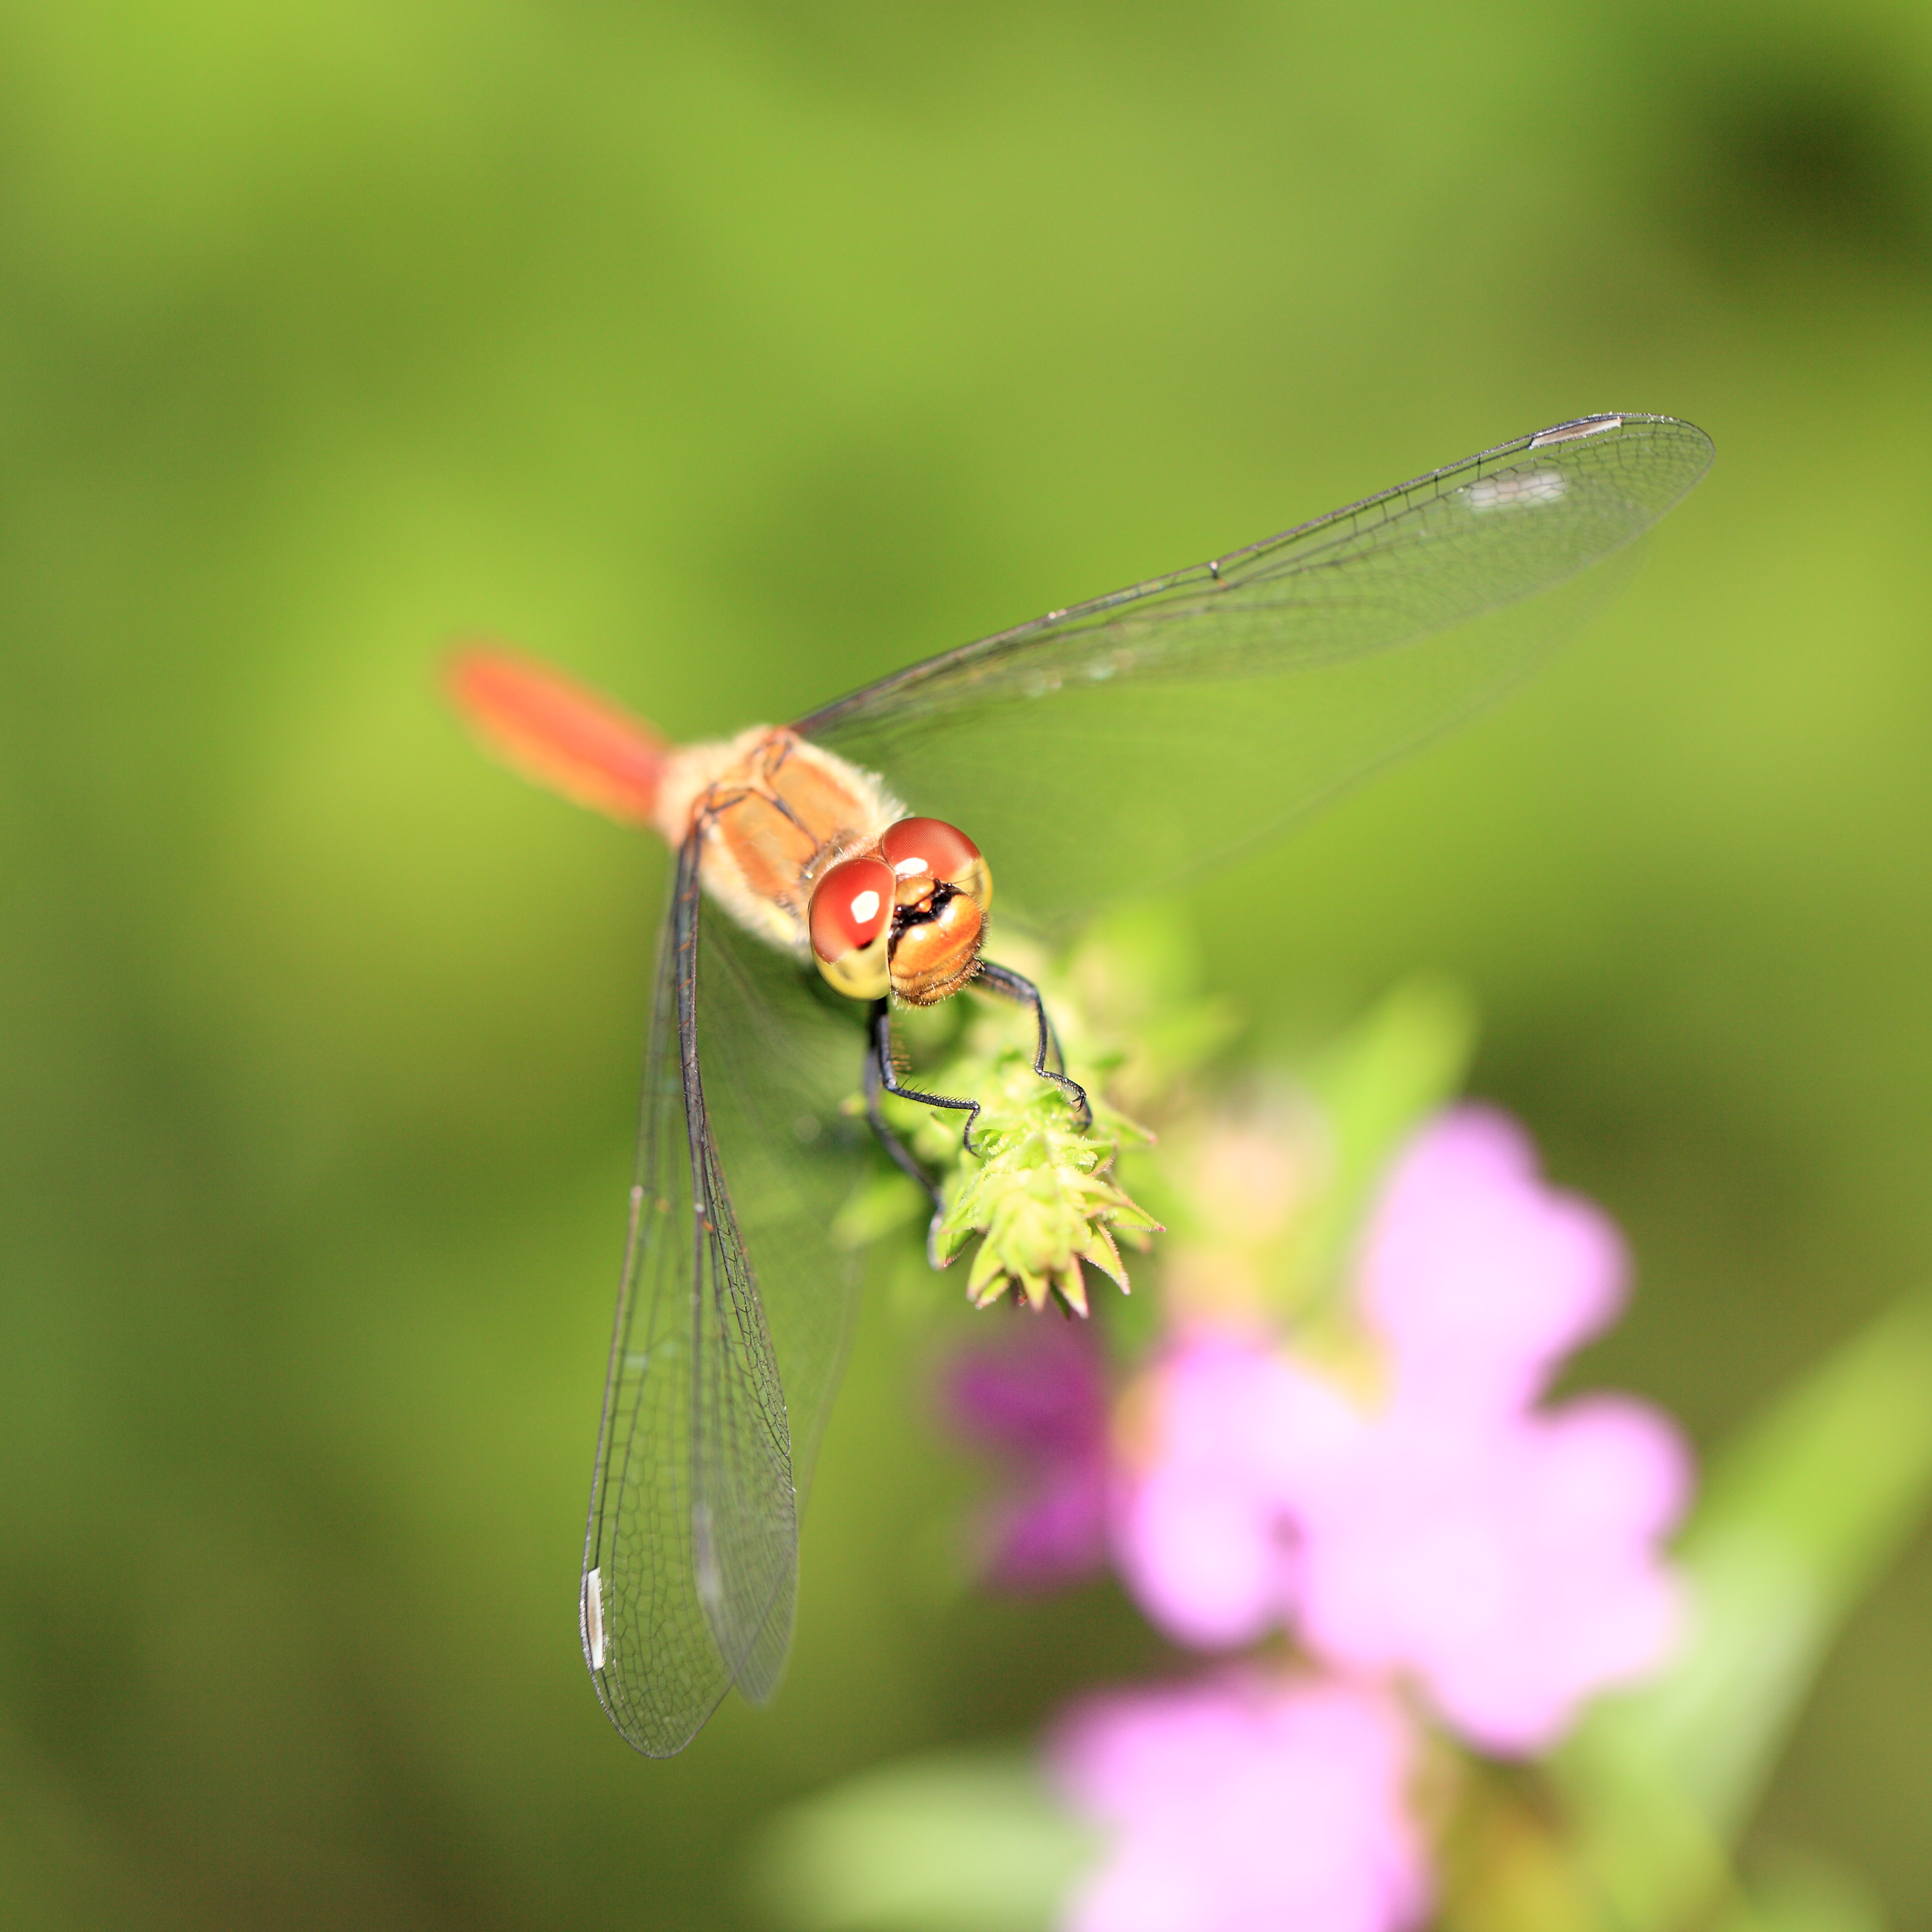
nature, photography, flower, petal, high, insect, fauna, invertebrate, close up, cool image, dragonfly, 5d, hires, damselfly, markii, nectar, hi, res, resolution, gunma, minakami, hodaigi, macro photography, arthropod, plant stem, dragonflies and damseflies, lycaenid